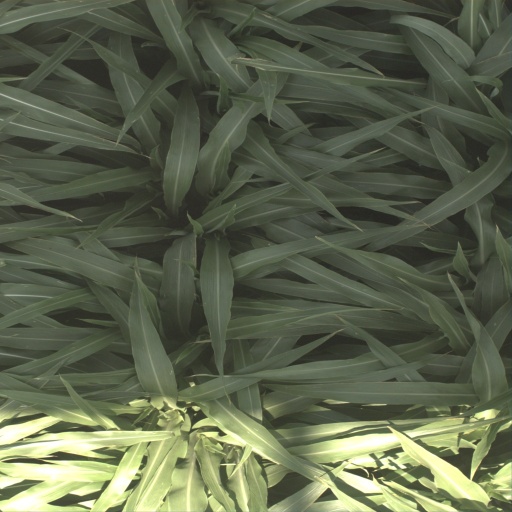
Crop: sorghum